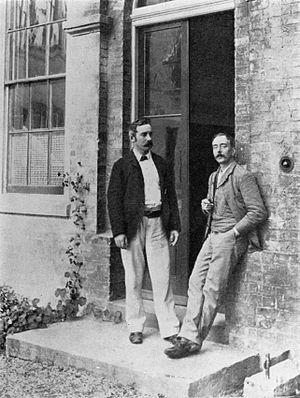
Charles Smart Roy et Charles Scott Sherrington (dr.), à l'entrée du Vieux laboratoire de pathologie de Cambridge, en 1893
La barrière hémato-encéphalique, ou hémo-encéphalique, ou hémato-méningée est une barrière physiologique présente dans le cerveau chez tous les tétrapodes, entre la circulation sanguine et le système nerveux central. Elle sert à réguler le milieu dans le cerveau, en le séparant du sang. Les cellules endothéliales, qui sont reliées entre elles par des jonctions serrées et qui tapissent les capillaires du côté du flux sanguin, sont les composants essentiels de cette barrière.